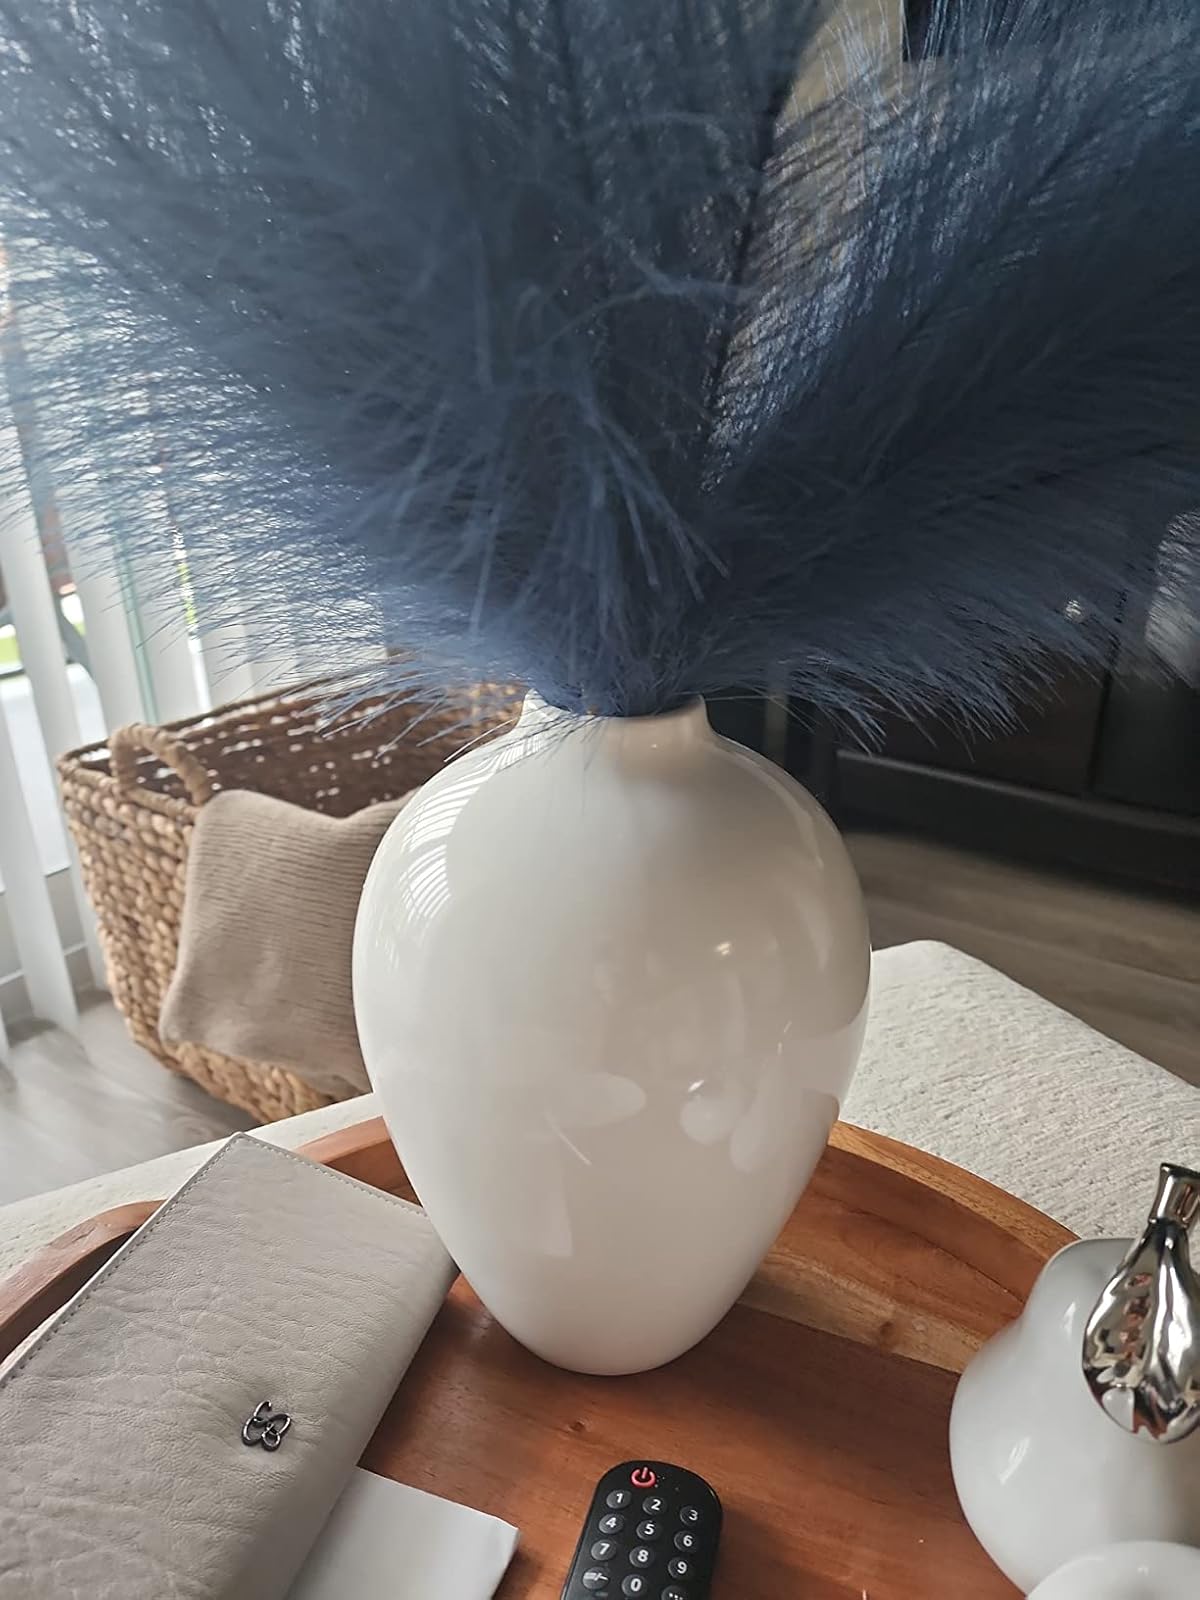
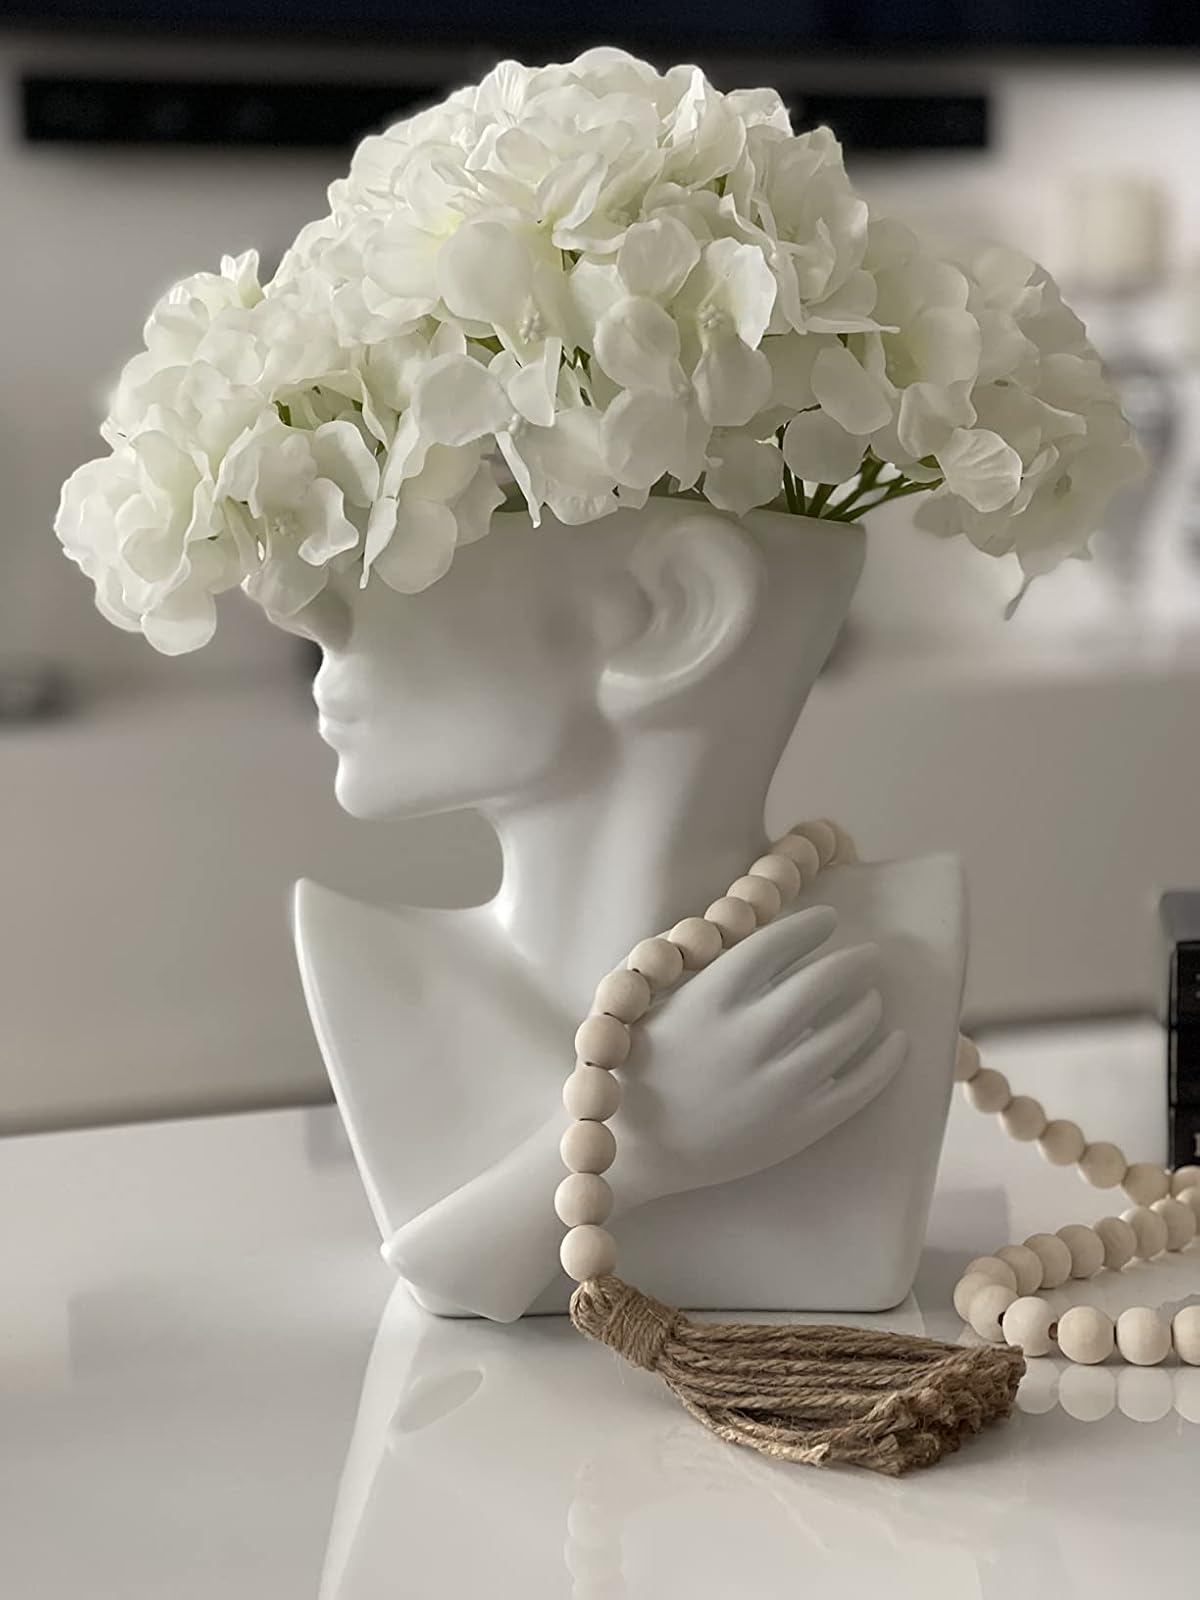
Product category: vase
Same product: no